Lázaro Cárdenas

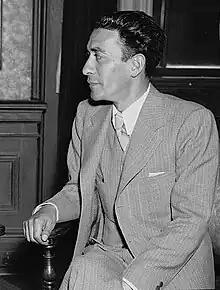
Vicente Lombardo Toledano, socialist leader of the Confederation of Mexican Workers.

In 1937, Cárdenas invited Andrés Molina Enríquez, intellectual father of Article 27 of the 1917 Constitution, to accompany him to Yucatán to implement the land reform, even though Molina Enríquez was not a big supporter of the collective ejido system. Although he could not go due to ill health, he defended Cárdenas's action against Luis Cabrera, who argued that the Ejidal Bank that Cárdenas established when he embarked on his sweeping redistribution of land was, in fact, making the Mexican state the new hacienda owner. For Molina Enríquez, the Yucatecan henequen plantations were an "evil legacy" and "hellholes" for the Maya. As a lifelong supporter of land reform, Molina Enríquez's support of Cárdenas's "glorious crusade" was important.